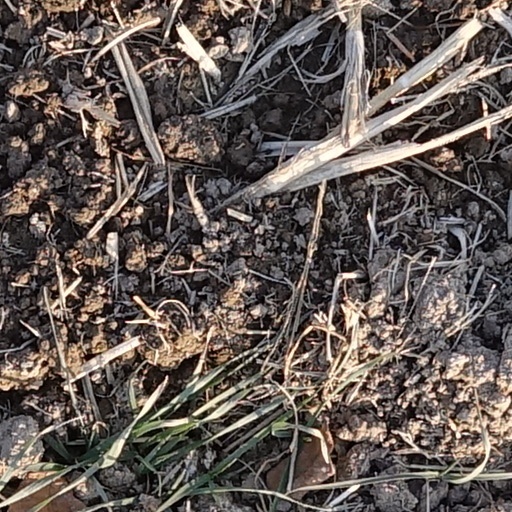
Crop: wheat